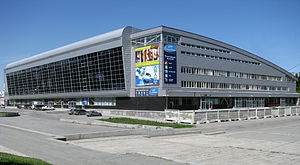
Avtomobilist Jekaterinburg
Arena Uralets, Avtomobilists hjemmebane i Jekaterinburg.
Avtomobilist er en professionel ishockeyklub fra Jekaterinburg i Rusland, etableret i 2006, som siden 2009 har spillet i den Kontinentale Hockey-Liga. Holdet spiller sine hjemmekampe i Arena Uralets, som har en kapacitet på 5.570 tilskuere.